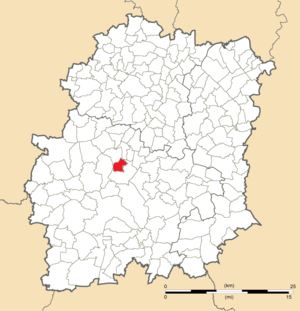
Carte de position de Chauffour-lès-Étréchy en Essonne (91)
Chauffour-lès-Étréchy est une commune française située à quarante-deux kilomètres au sud-ouest de Paris dans le département de l'Essonne en région Île-de-France.